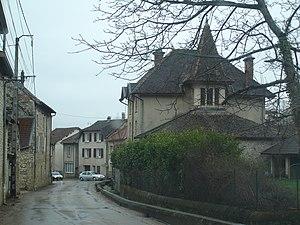
Vénérieu (38)
Vénérieu est une commune française située dans le département de l'Isère en région Auvergne-Rhône-Alpes.